George W. Hoskins

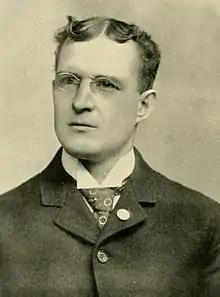
Hoskins pictured in "L'Agenda 1905", Bucknell yearbook

George Washington "Doc" Hoskins (October 1864 – January 22, 1958) was an American football player and coach of football and basketball. He served as the head football coach at Pennsylvania State University (1892–1895), the University of Pittsburgh (1896), and Bucknell University (1899–1906, 1909), compiling a career college football record of 59–48–9. Hoskins was also the head basketball coach at Bucknell from 1908 to 1911, tallying a mark of 21–14.